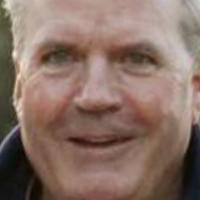
Age group: age 56-65